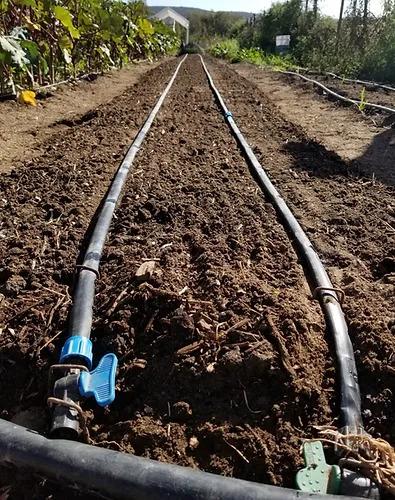
Mabomba ya maji yenye rangi nyeusi, yamewekwa kwa mpangilio mzuri juu ya udongo wa shamba wenye rangi nyeusi, mfumo huu wa umwagiliaji unasaidia kusambaza maji moja kwa moja kwenye mizizi ya mimea ivyo kuongeza ufanisi wa kilimo na kupunguza upotevu mkubwa wa maji.